Fritz Waerndorfer

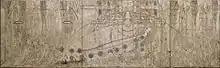
So-called. Waerndorfer frieze from the music salon of the Villa Waerndorfer in Vienna, 1906, exhibited at MAK Vienna.

In 1903 Fritz Waerndorfer financed the founding of the Wiener Werkstätte and became its commercial director. In 1913 he was forced to declare personal bankruptcy, forfeiting 12.5 million crowns according to his son, and under pressure from his family emigrated to the US with his wife and son in 1914. Wiener Werkstätte GmbH, also bankrupt, was rescued by Otto Primavesi, Moritz Gallia and others. In the United States, he first became a farmer, then worked as a designer for a textile company and began painting watercolors, which were shown in 1927 at the Otto Nirenstein Gallery (later known as Otto Kallir) in Vienna.